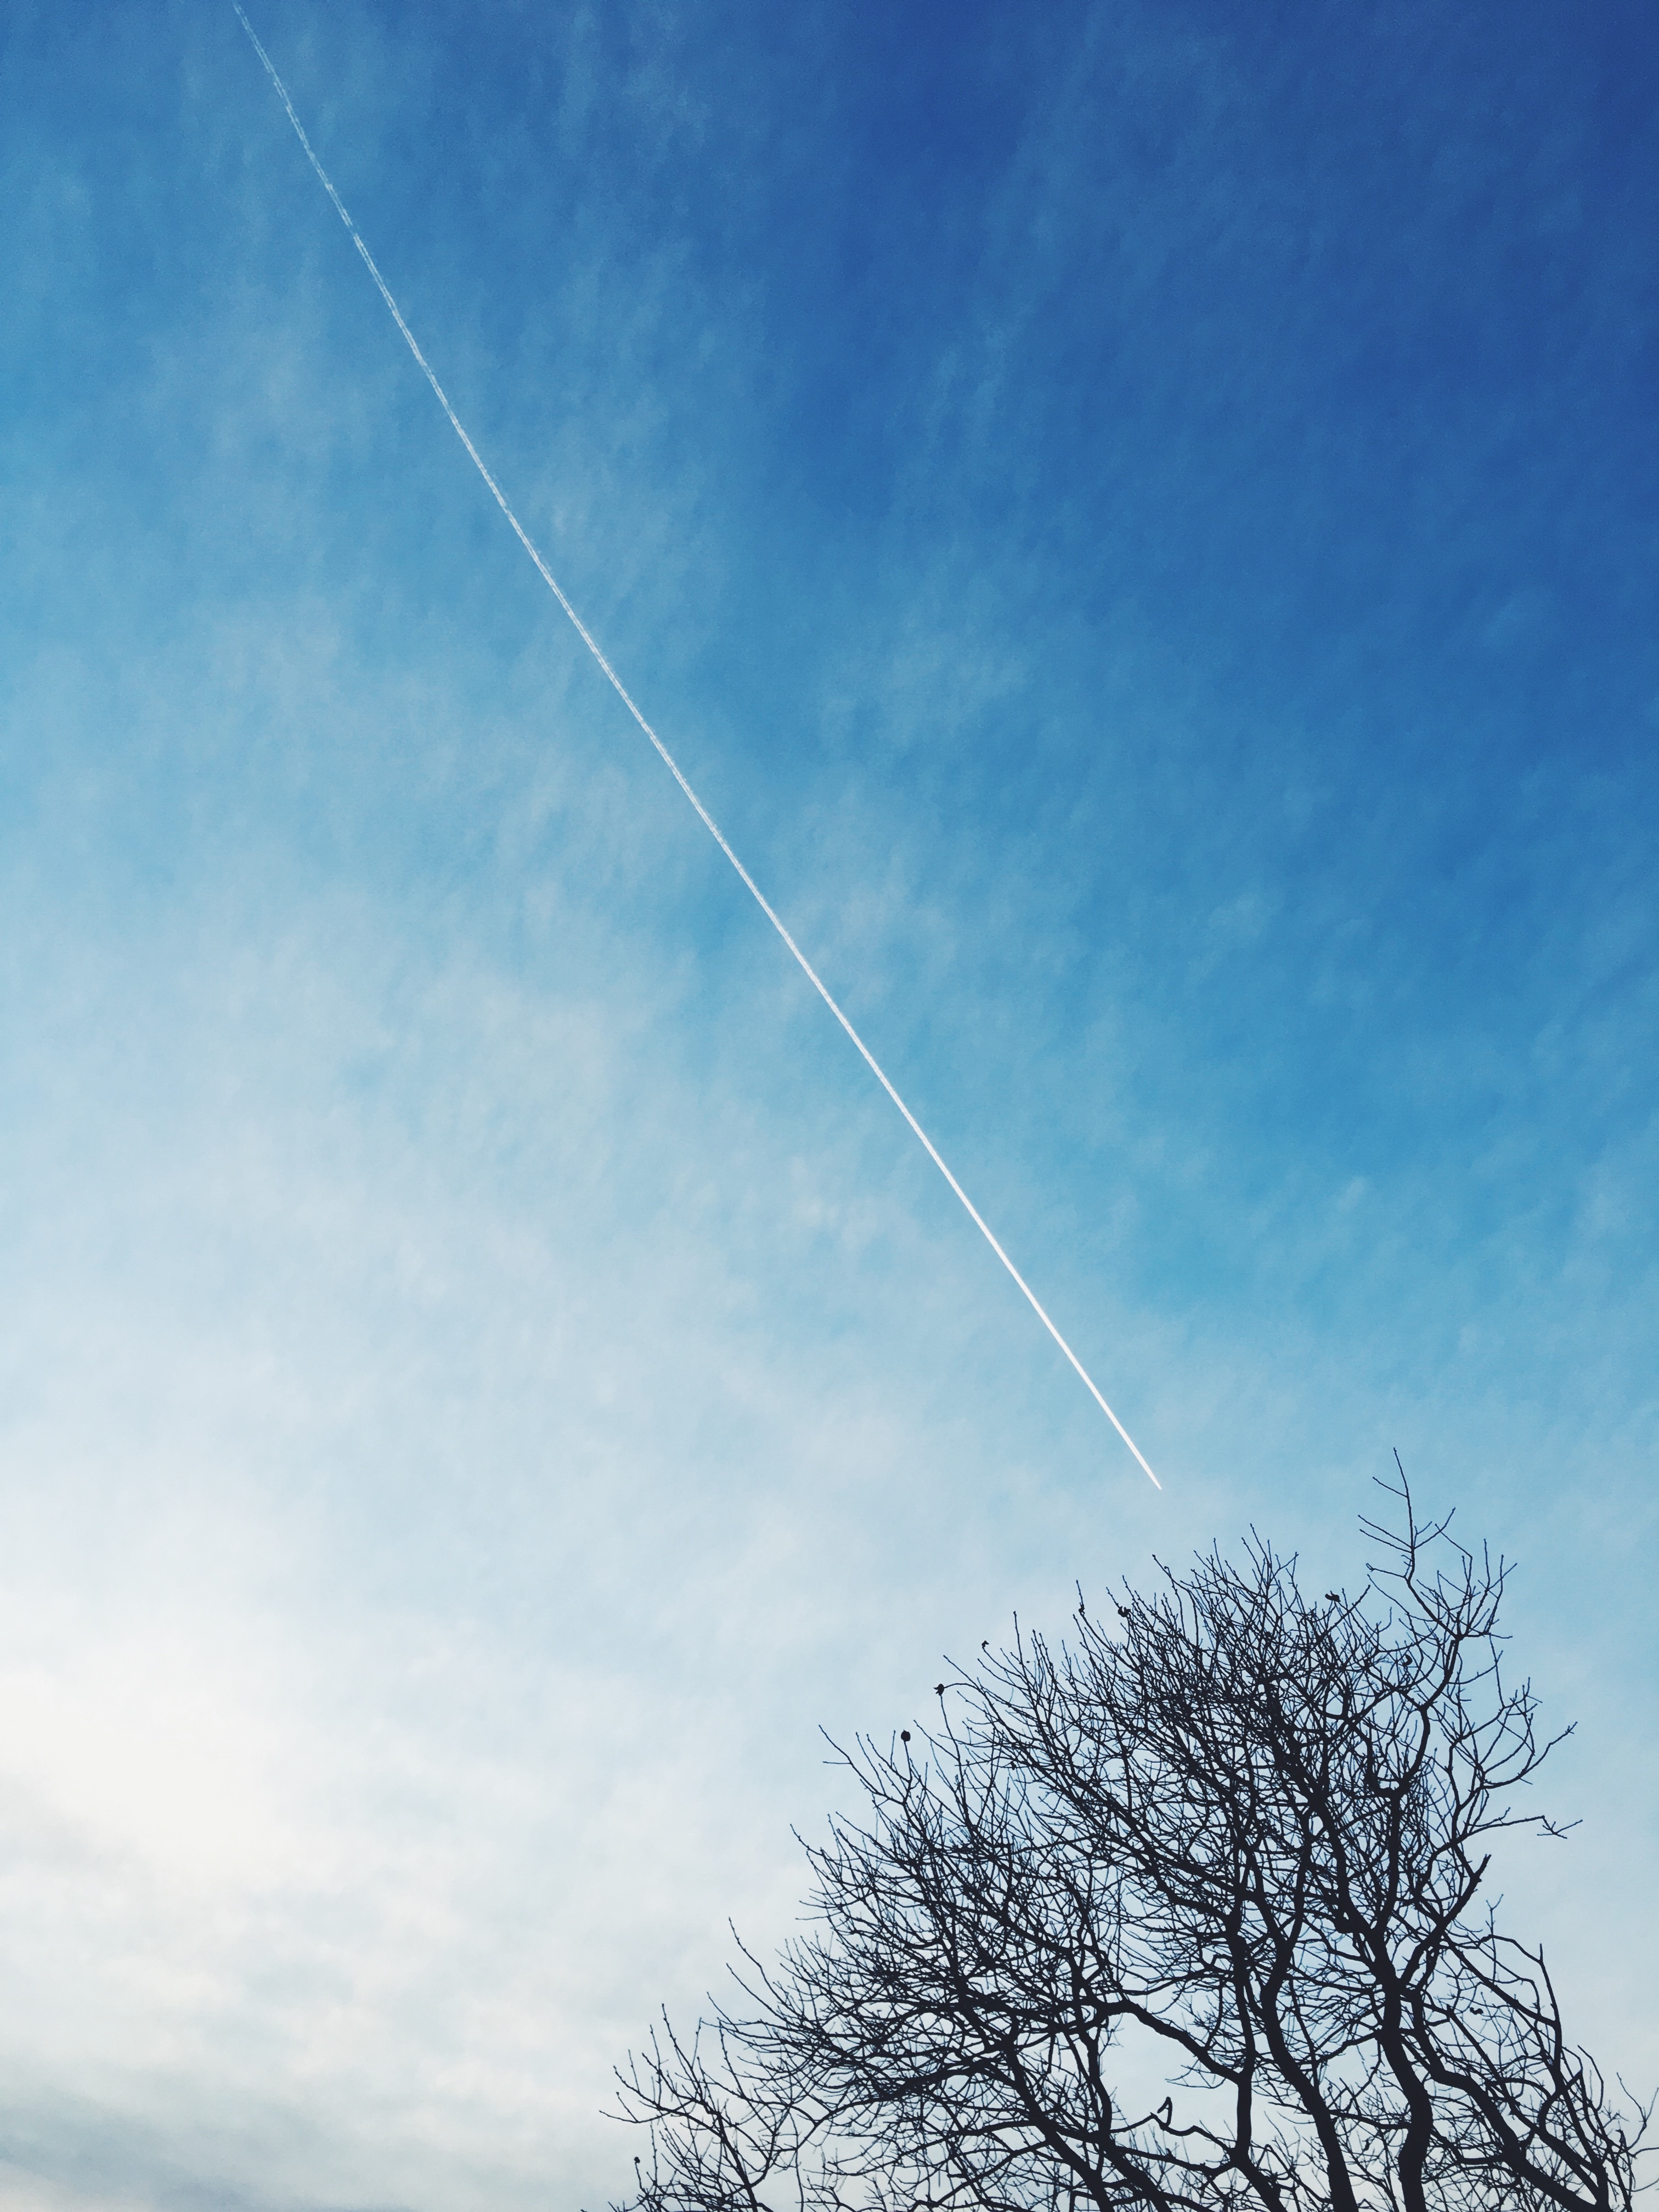
tree, horizon, branch, cloud, sky, sunlight, wind, atmosphere, line, blue, meteorological phenomenon, atmosphere of earth